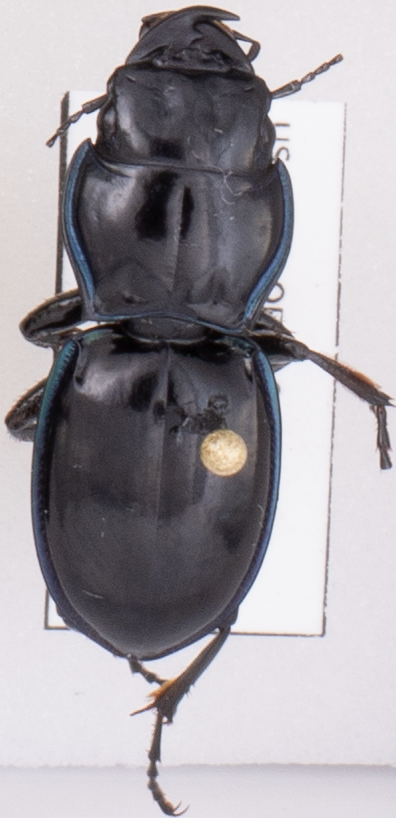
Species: Pasimachus elongatus
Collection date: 2021-07-21
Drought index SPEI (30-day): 1.93
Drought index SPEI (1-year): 0.288
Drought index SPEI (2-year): -0.46